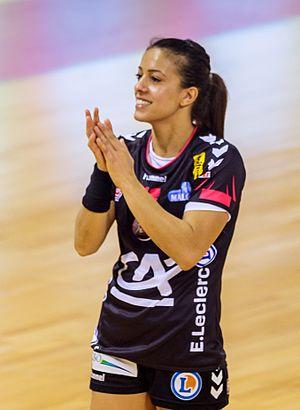
Nabila Tizi. Match de handball du BREST Bretagne Handball à domicile face à Besançon (Entente Sportive Bisontine Féminin) le 16 novembre 2016. La Brest Arena a vu son club l'emporter 24-21.
Nabila Tizi, née le 20 mars 1984 est une handballeuse internationale algérienne, qui évolue au poste d'arrière droite.